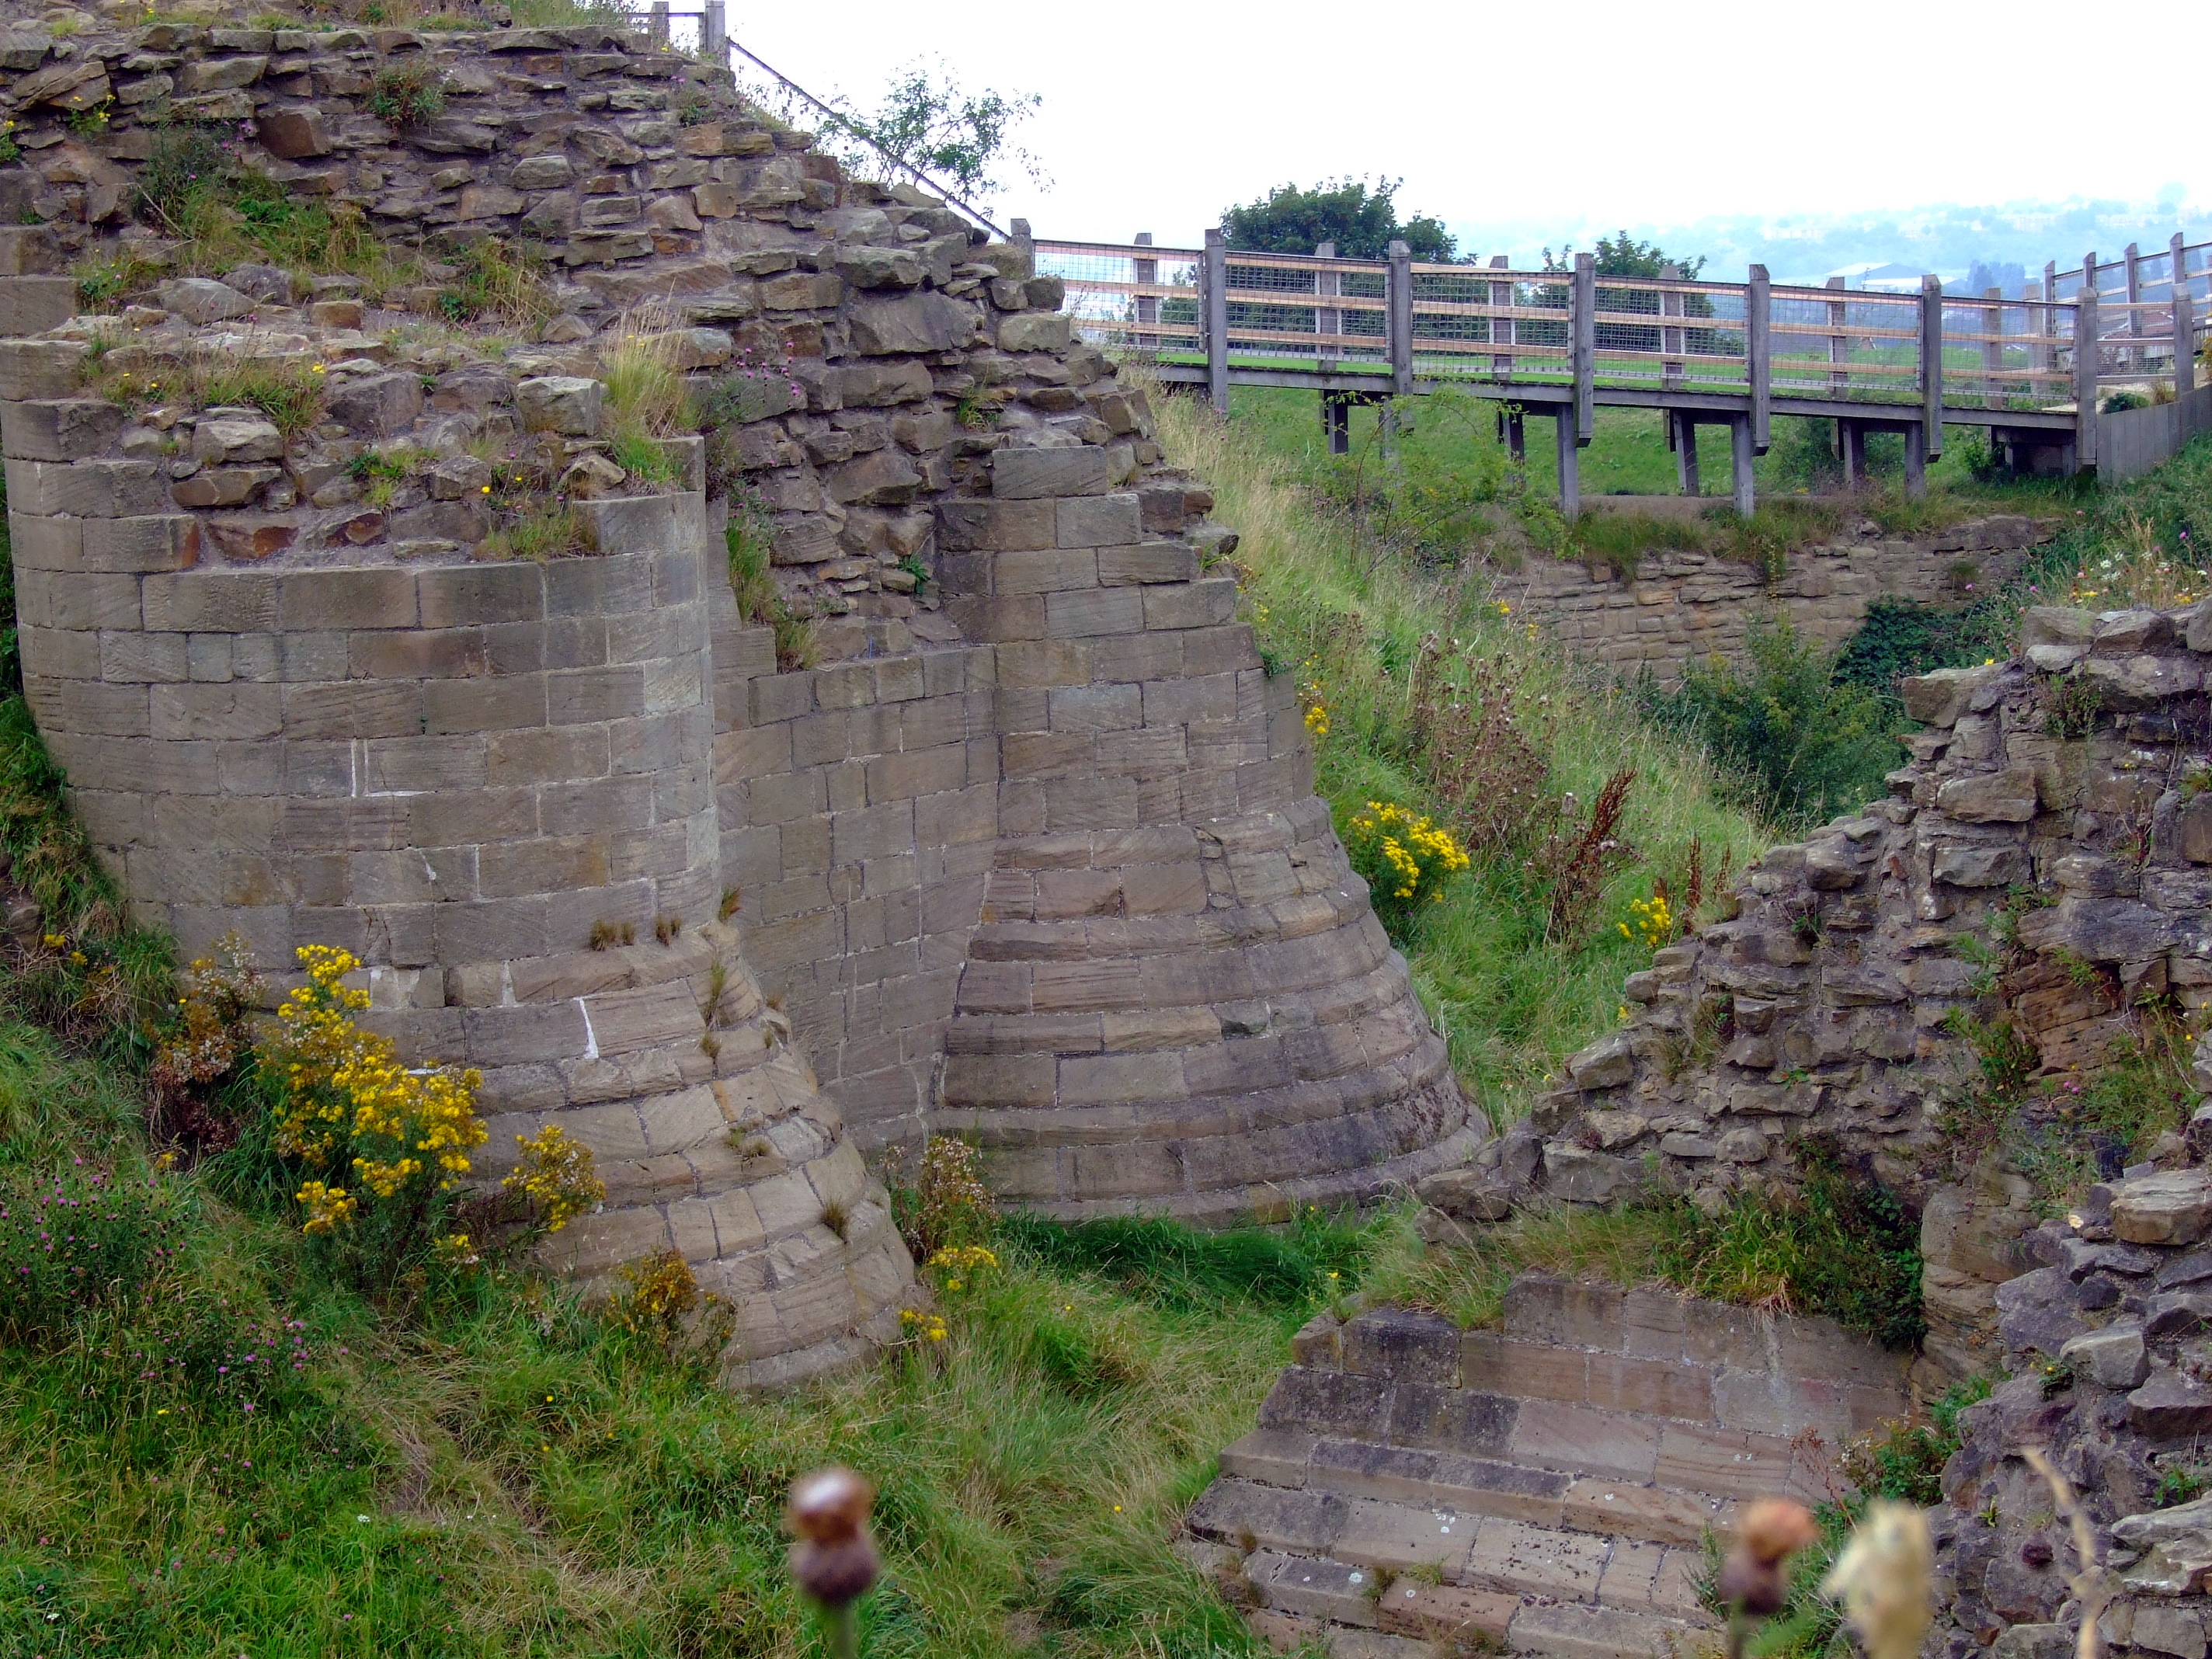
wall, cliff, castle, stone wall, terrain, waterway, geology, ruins, bedrock, archaeological site, ancient history